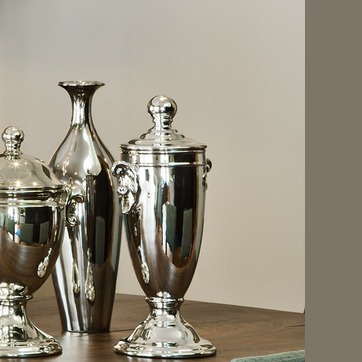
Material: metal